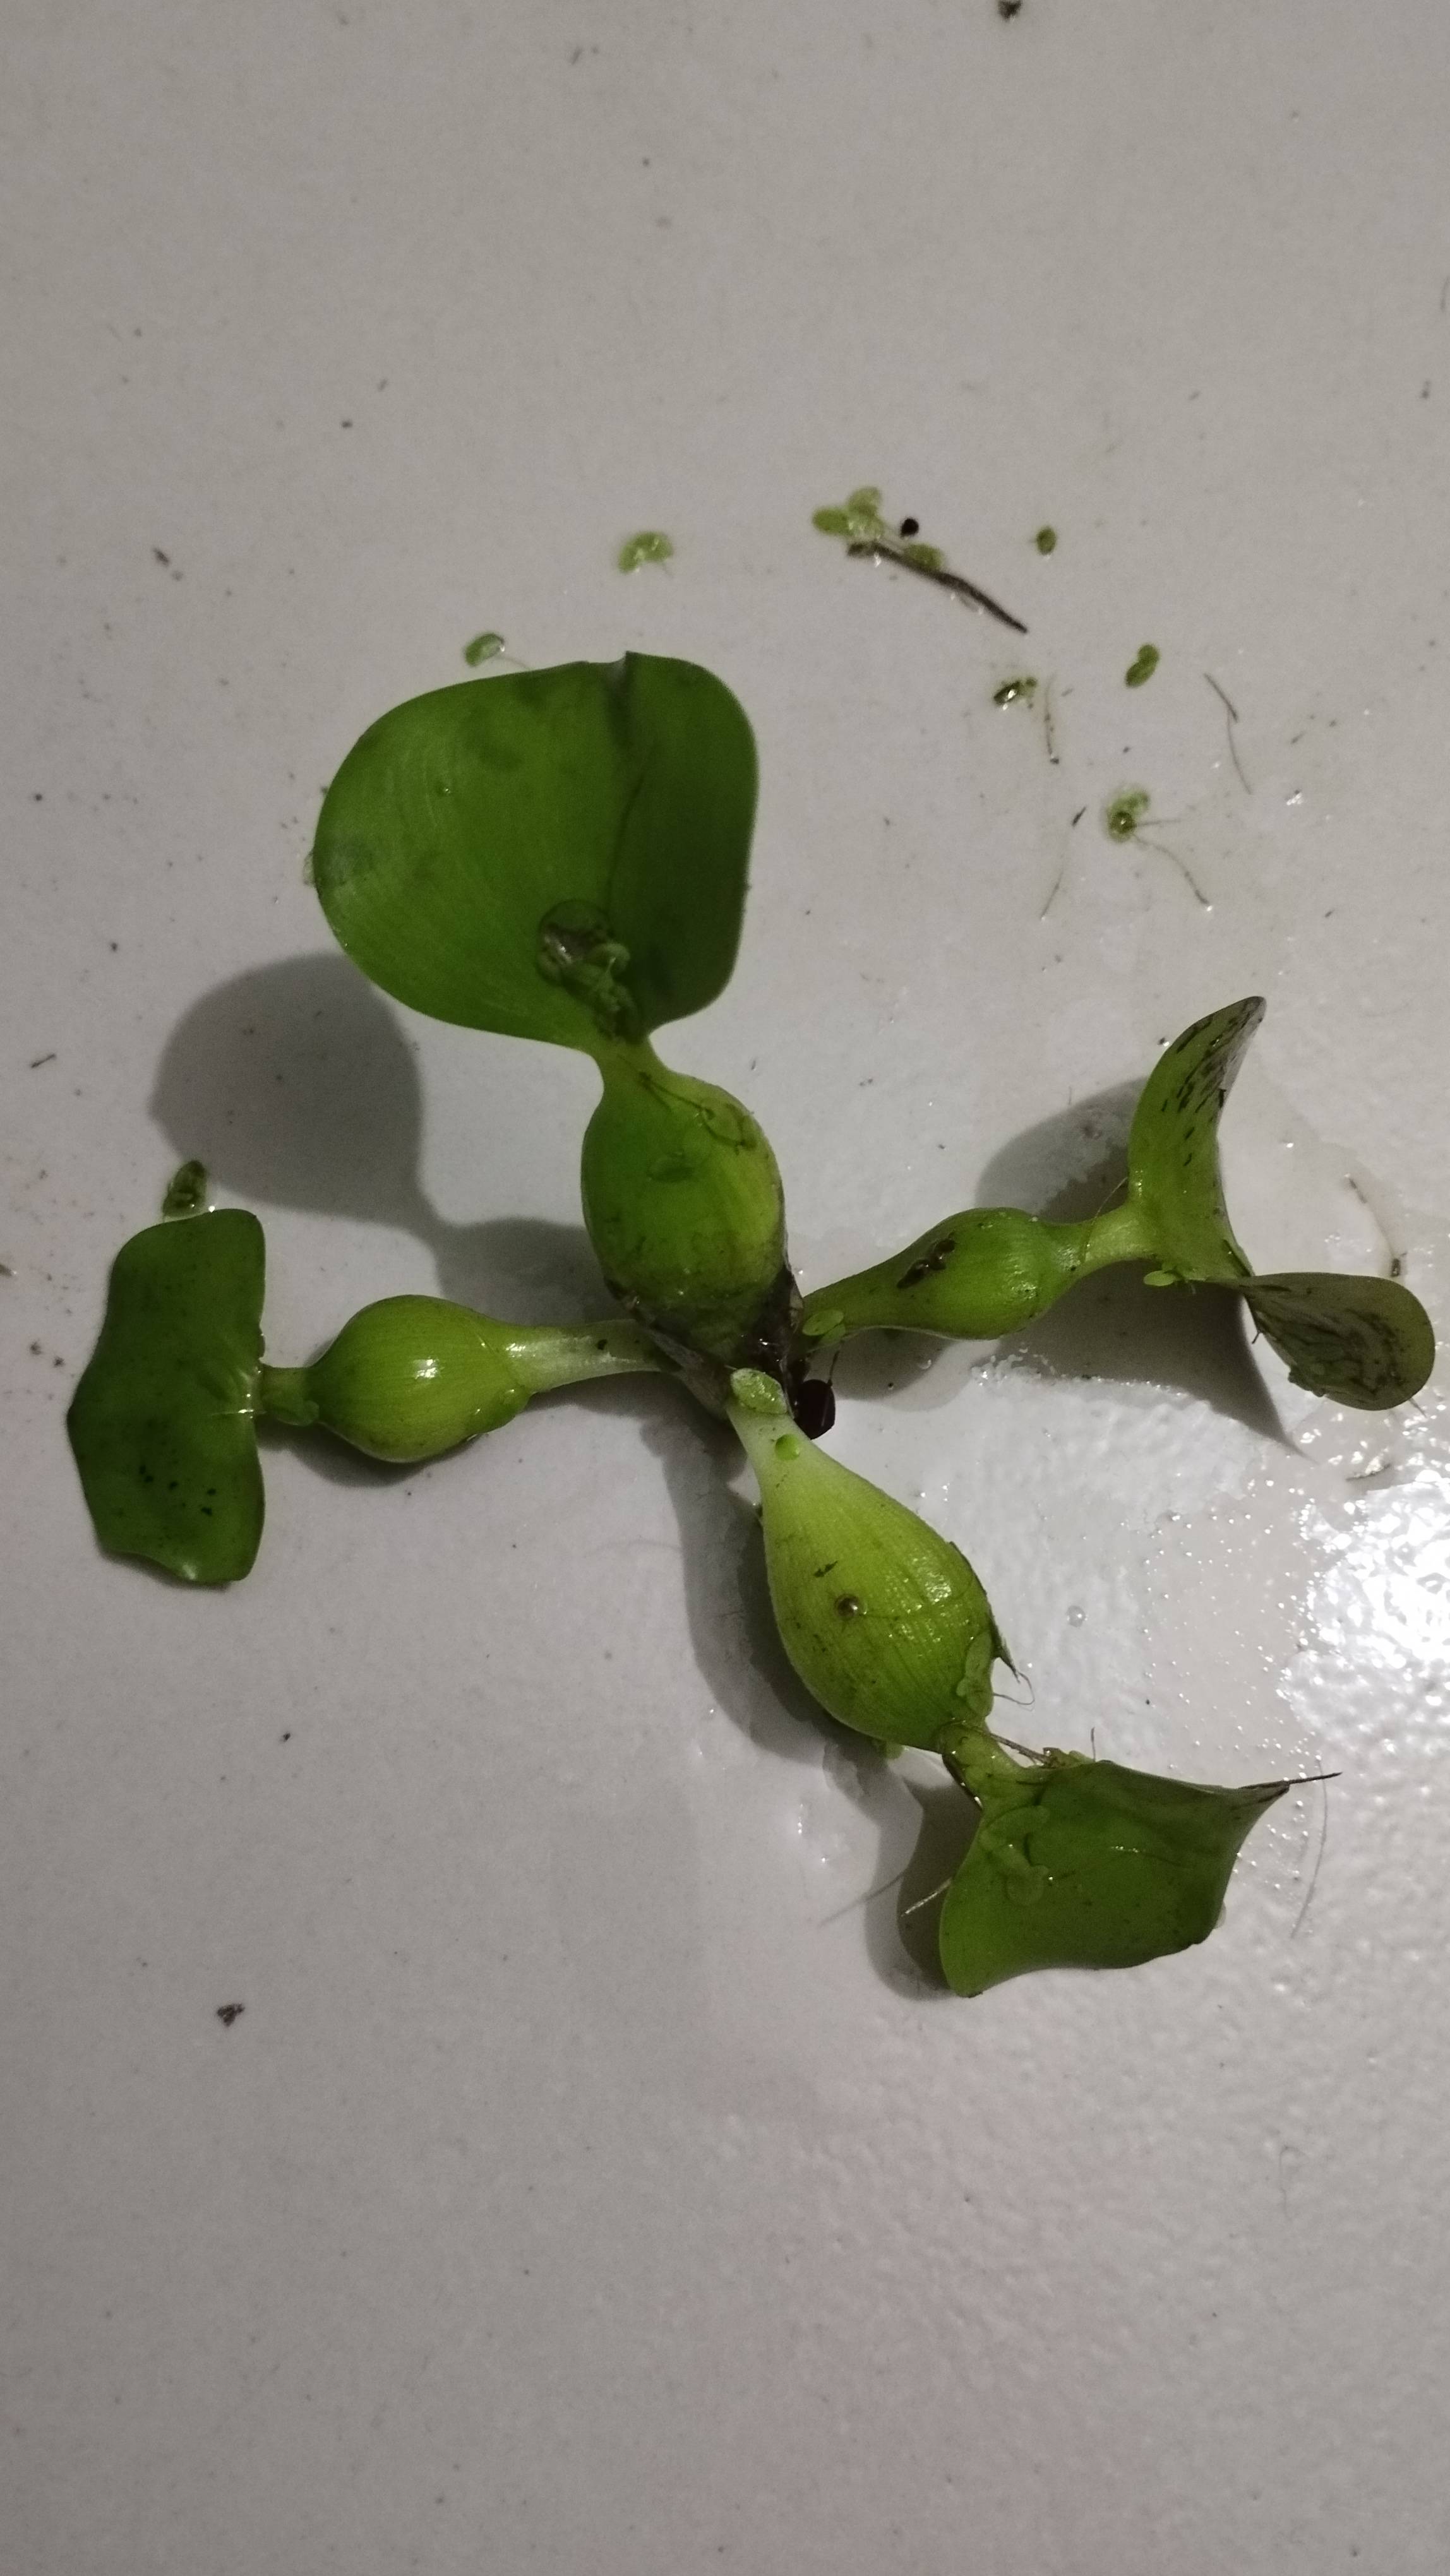
Species: Common Water Hyacinth (Eichornia crassipes)